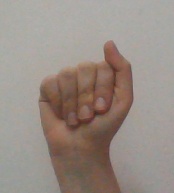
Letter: saad